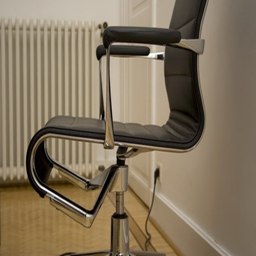
how to make an office chair from an old car seat